The Game Awards

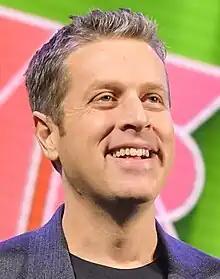

In 1994, Canadian games journalist Geoff Keighley had been part of the first televised awards show for video games, "Cybermania '94". Keighley, as a teenager, had been brought on to help write material for the celebrity hosts such as William Shatner and Leslie Nielsen. The show was not considered successful, aimed more for comedy than celebration, but it prompted him to develop something akin to the Academy Awards for video games later in his career.